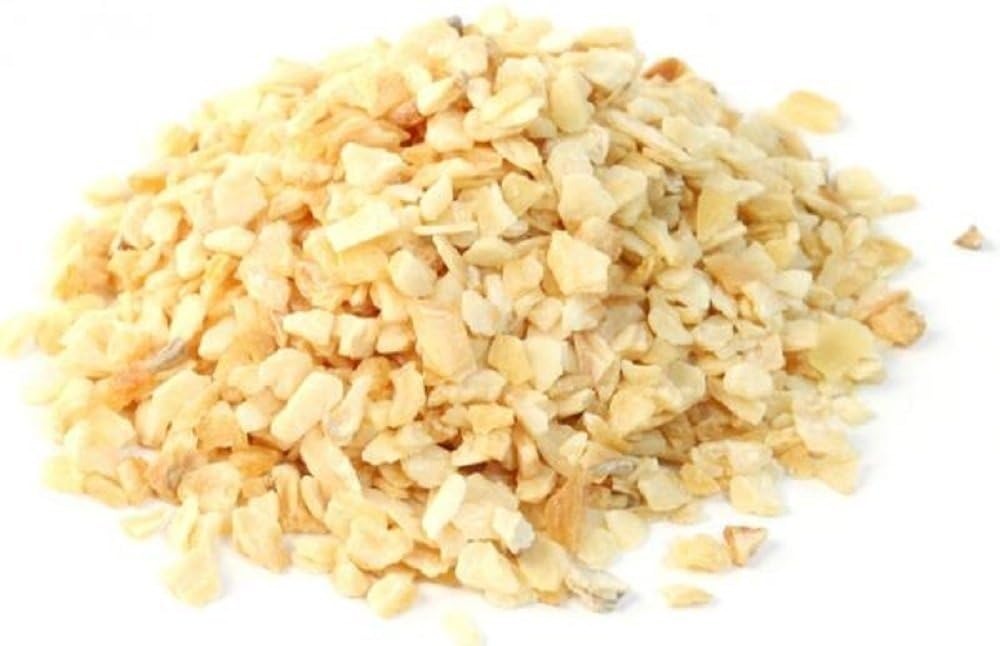
Item Name: Minced Garlic, 10 Pound Box
Bullet Point 1: Dried Minced Garlic is shelf-stable, convenient way to add natural garlic flavor and aroma to any recipe
Bullet Point 2: These dry, off-white to tan bits pack all the flavor of fresh garlic, but will not spoil and do not linger on hands or cutting boards
Bullet Point 3: Sauté with butter and vegetables for a simple side
Bullet Point 4: Add to seasoning mixes and rubs for meat, seafood and poultry
Bullet Point 5: Gluten Free, Kosher Parve Certified, Non-GMO
Product Description: Dried Minced Garlic is shelf-stable, convenient way to add natural garlic flavor and aroma to any recipe. These dry, off-white to tan bits pack all the flavor of fresh garlic, but will not spoil and do not linger on hands or cutting boards.
Value: 160.0
Unit: Ounce

Price: 49